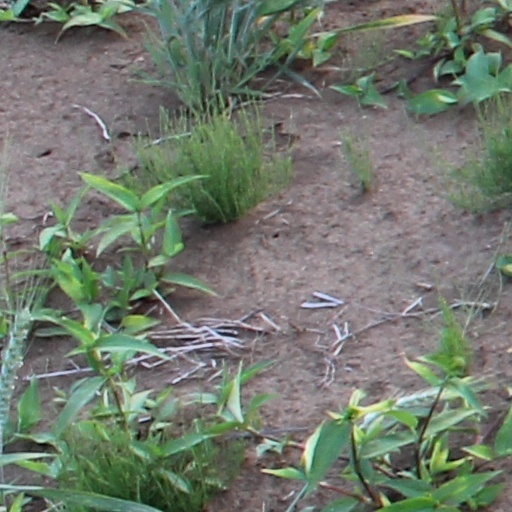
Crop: wheat